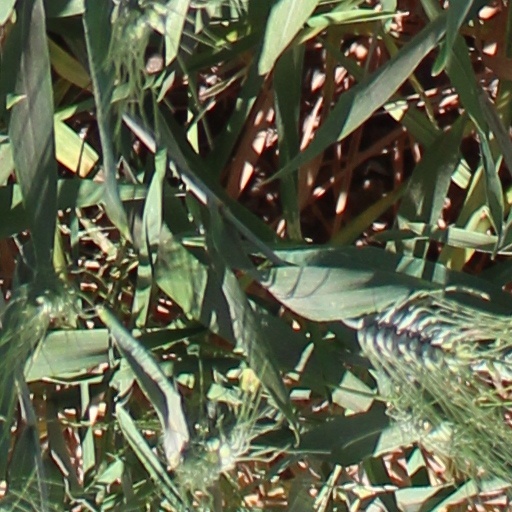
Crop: wheat